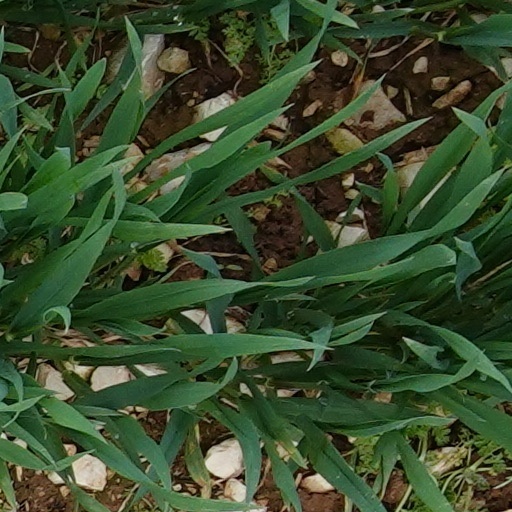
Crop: wheat